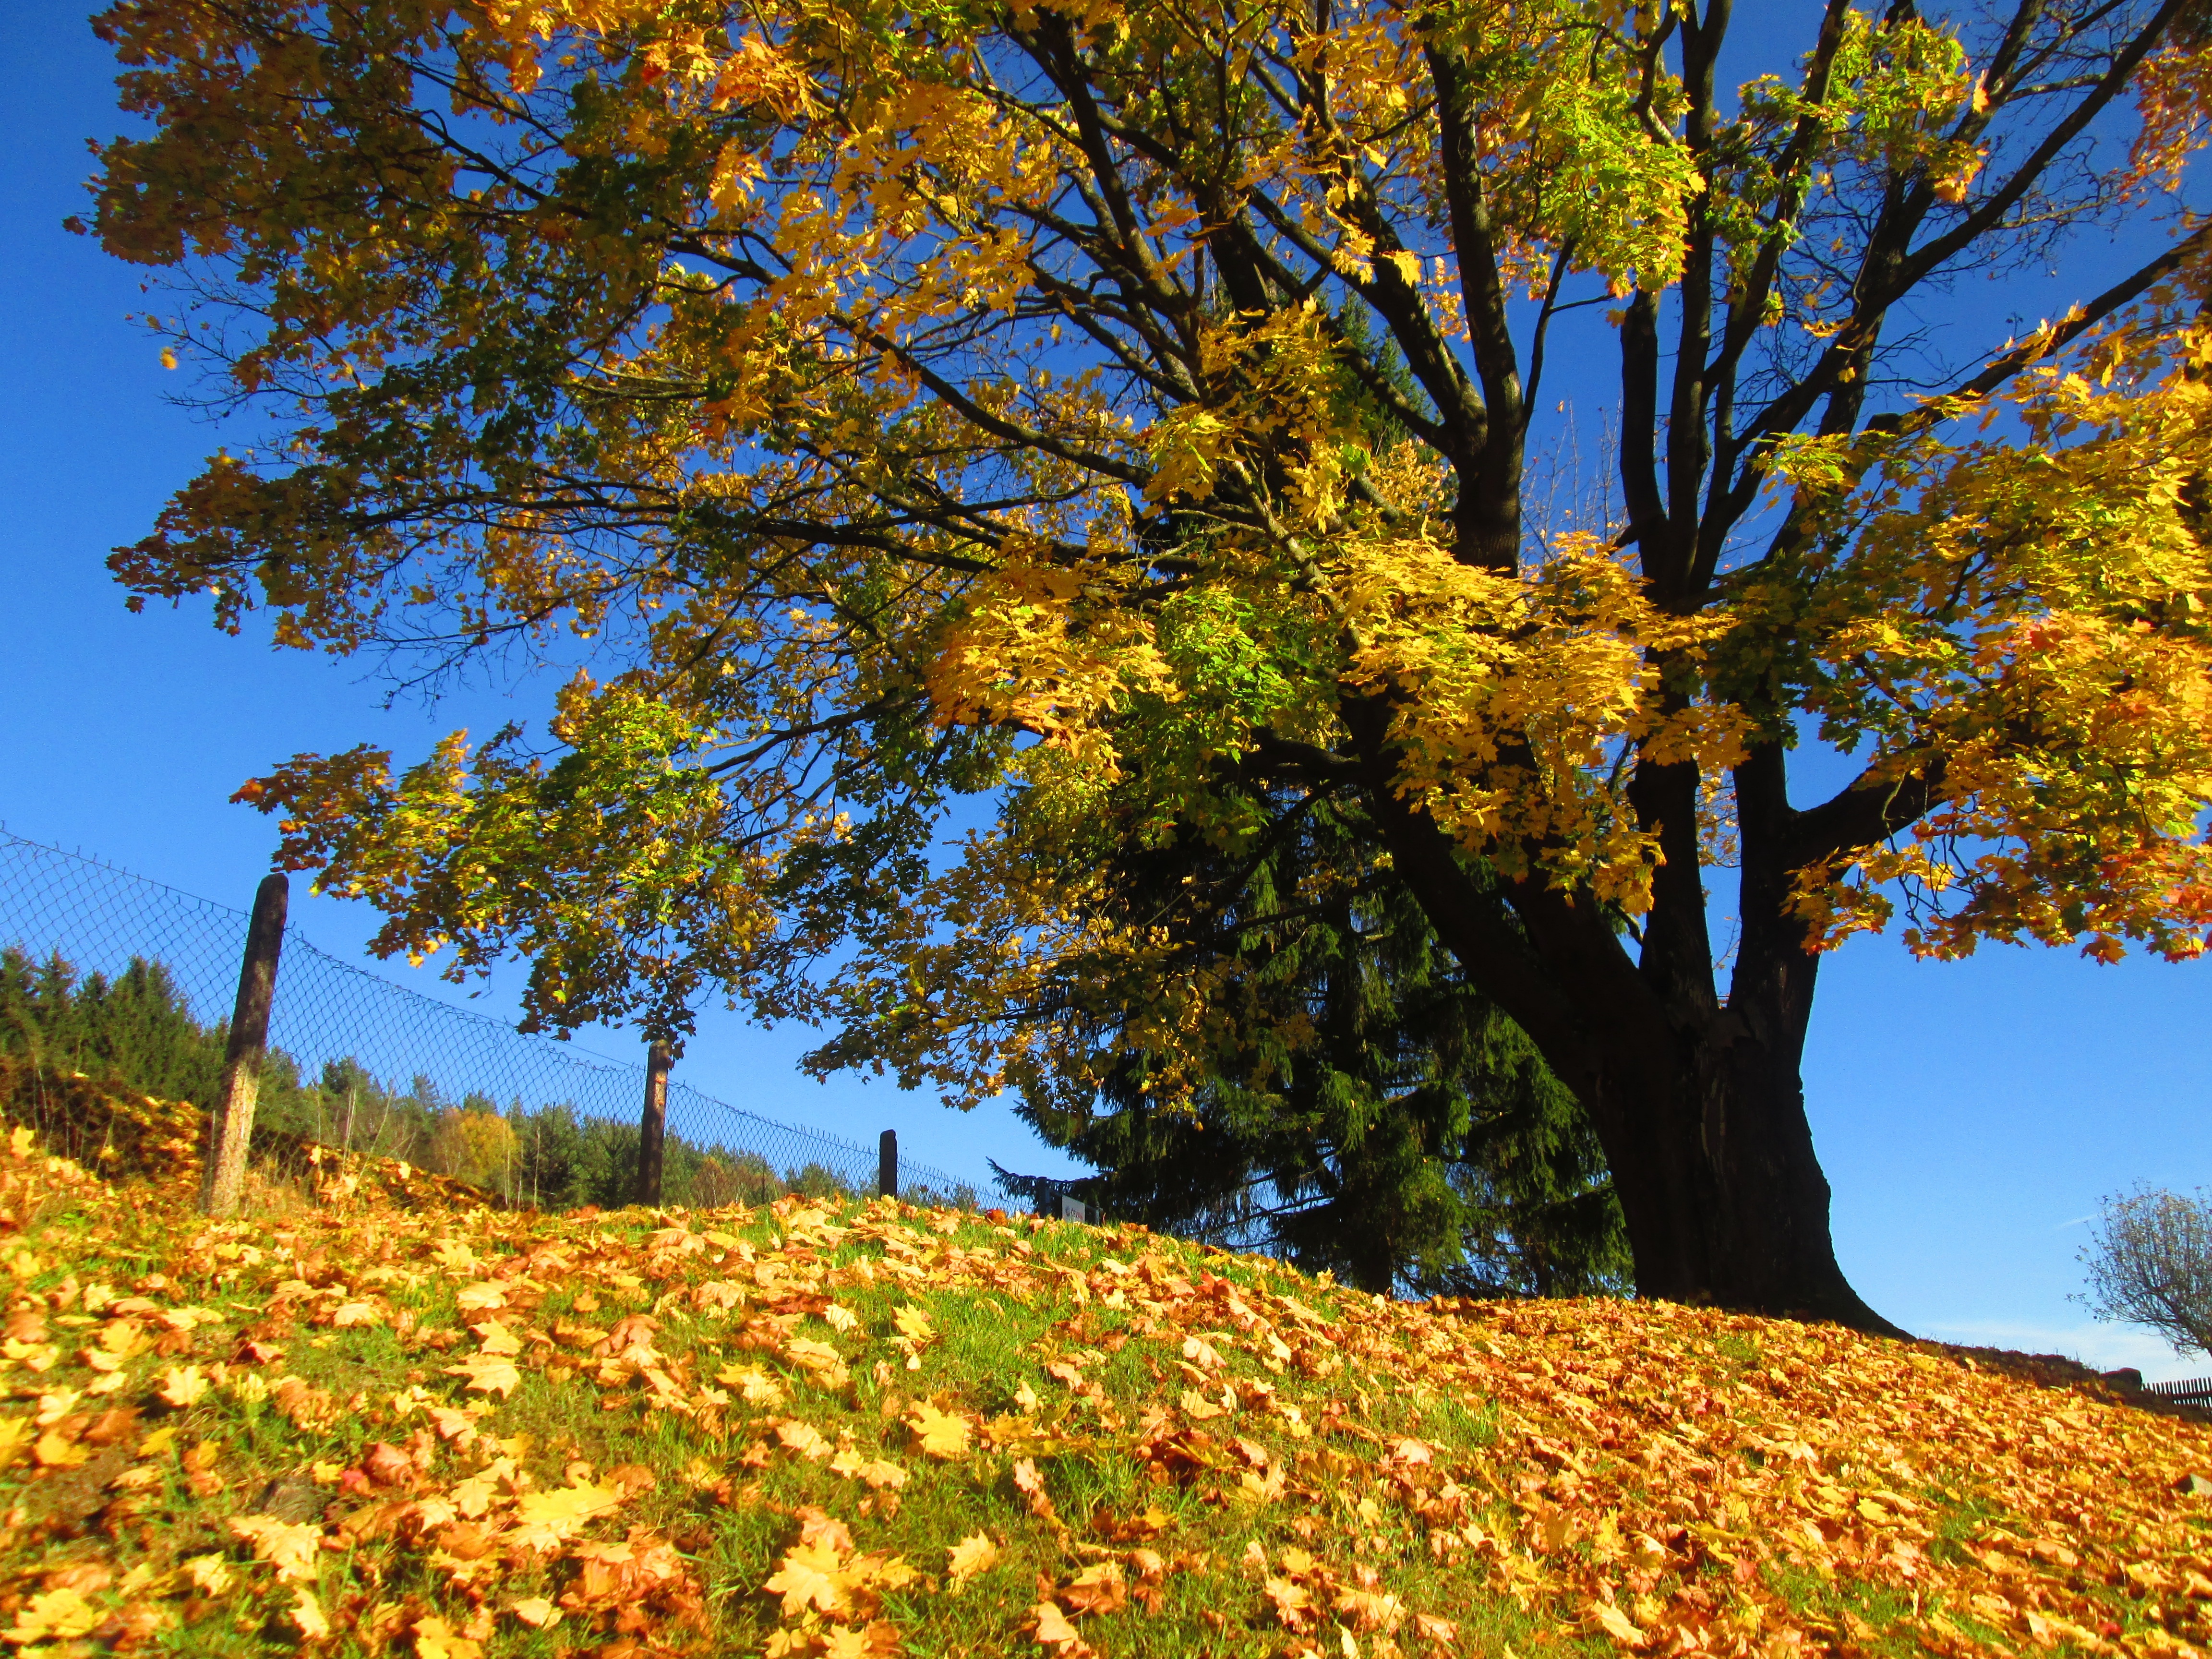
tree, nature, plant, meadow, sunlight, leaf, flower, autumn, yellow, season, leaves, colors, deciduous, woodland, autumn colors, ecosystem, flowering plant, biome, woody plant, temperate broadleaf and mixed forest, land plant